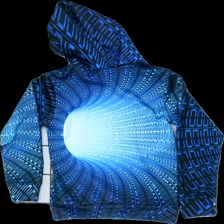
View: back
Type: Hoodie
Category: Unisex
Brand: Missing
Colors: Blue, Black, White, Multicolor
Material: 100% polyester
Pattern: Geometric print
Cut: Regular
Size: 140
Season: All
Price range: <50
Recommended usage: Recycle